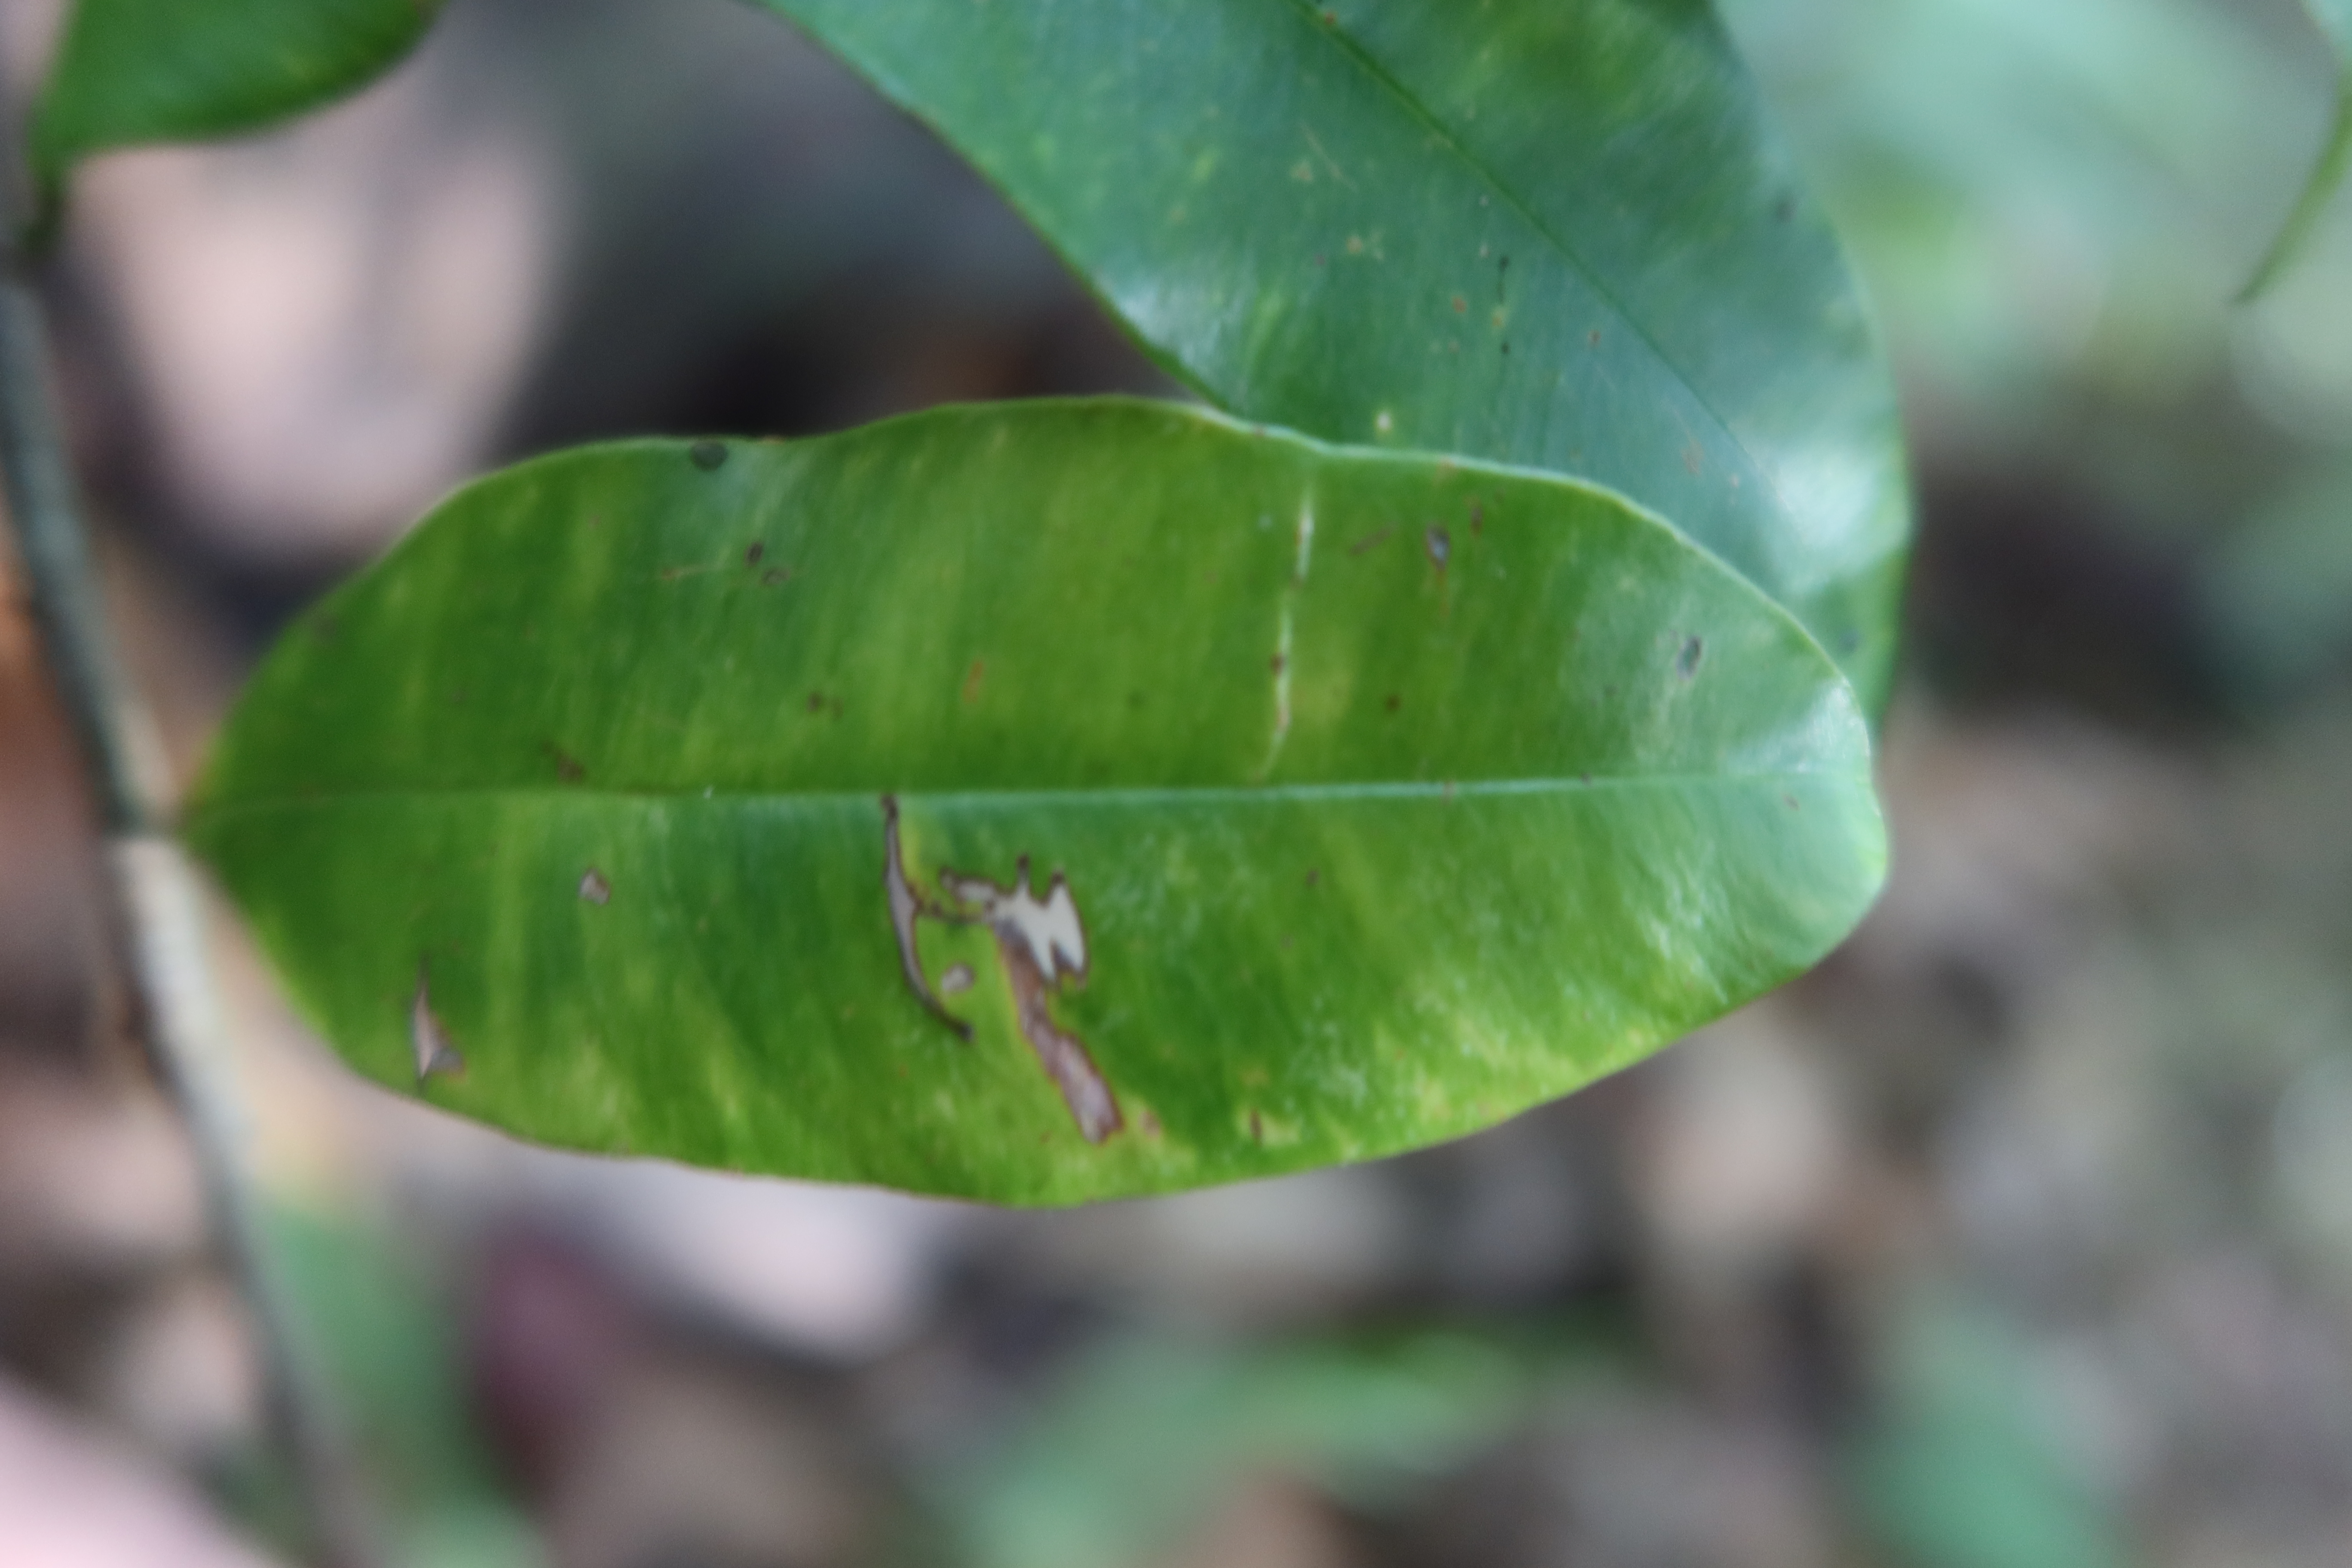
Label: Brown spots